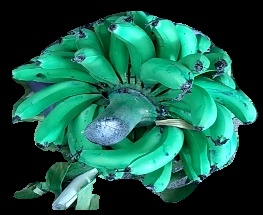
Variety: pachbale
Grade: grade3